Biplane

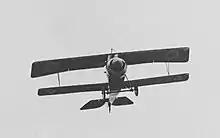
The lower wing of the Nieuport 17 has smaller chord, but similar span, than the upper wing

The "sesquiplane" is a type of biplane where one wing (usually the lower) is significantly smaller than the other. The word, from Latin, means "one-and-a-half wings". The arrangement can reduce drag and weight while retaining the biplane's structural advantages. The lower wing may have a significantly shorter span, or a reduced chord.